Marc Rigouts

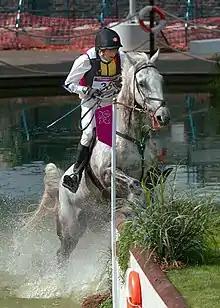
Marc Rigouts and Dunkas competing at the 2012 Summer Olympics in London.

Marc Rigouts is a Belgian equestrian. At the 2012 Summer Olympics he competed in the Individual eventing. He completed the Dressage and Cross-country rounds, but withdrew before the first round of Jumping, preventing him from advancing to the final 25.